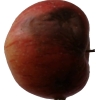
Label: Apple 17